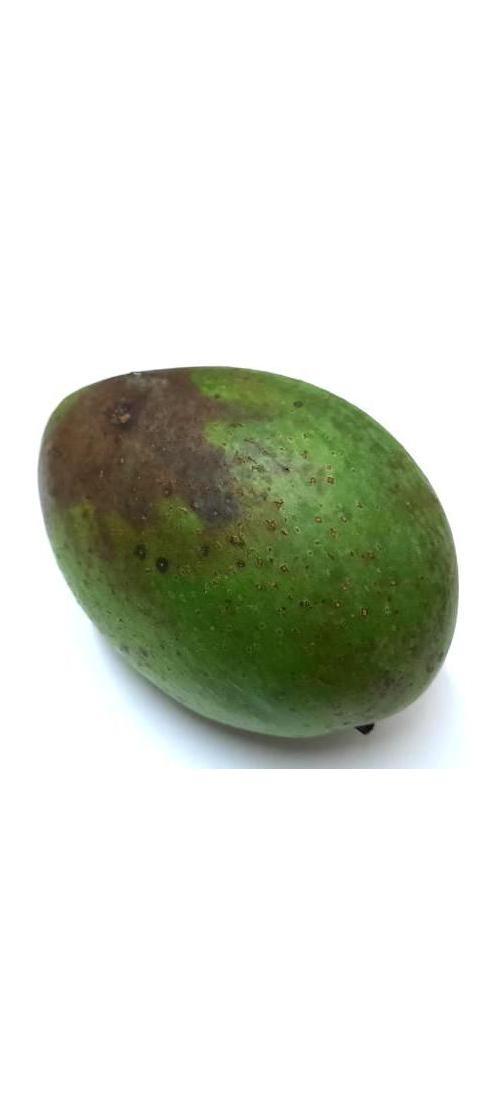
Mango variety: Ashshina Zhinuk